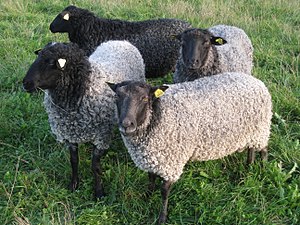
Gotlandsk Pelsfår
Gotlandske væddere
A small group of Gotland rams in September
"Gotlandsk pelsfår eller ""Gotlændere"" stammer fra den svenske ø Gotland.